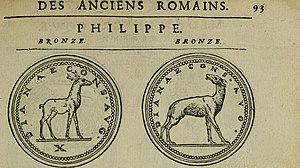
Guillaume du Choul, né à Lyon vers 1496 et mort à Lyon le 4 novembre 1560, est un « antiquaire » lyonnais réputé pour sa collection de médailles. Ses recherches sur la Rome antique, encouragées par François Iᵉʳ, furent partiellement publiées de son vivant, dans des livres qui firent autorité jusqu'au XVIIIᵉ siècle. Ne se limitant pas aux seules références des auteurs antiques, il innove en donnant valeur de documents historiques aux inscriptions lapidaires et aux monnaies antiques, qui illustrent abondamment ses ouvrages.